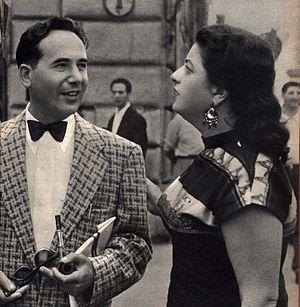
Yehiel De-Nur est un écrivain et survivant de la Shoah, né le 16 mai 1909 à Sosnowiec et mort le 17 juillet 2001 à Tel Aviv.